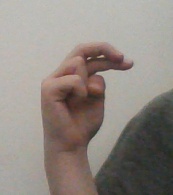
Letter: zay